The Amazing Race 5

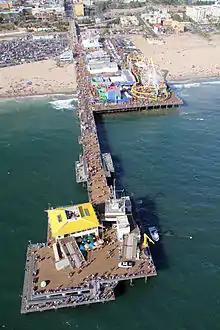
The starting line was at Santa Monica Pier in Santa Monica, California.

After the anemic ratings for "The Amazing Race 4", CBS chairman and CEO Les Moonves doubted whether the series would be renewed for another season. After much deliberation, CBS officially ordered a fifth installment of "The Amazing Race" in September 2003. Some observers cited the series' recent Emmy win as the factor behind its renewal. While CBS flirted with the idea of a fall premiere, it ultimately gave season 5 a summer broadcast to create momentum for "The Amazing Race 6" on the fall schedule.